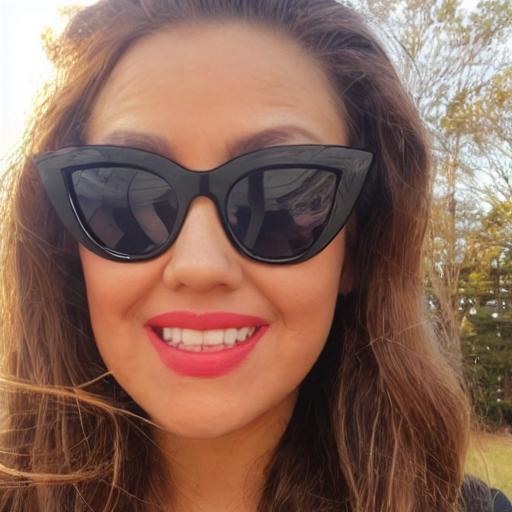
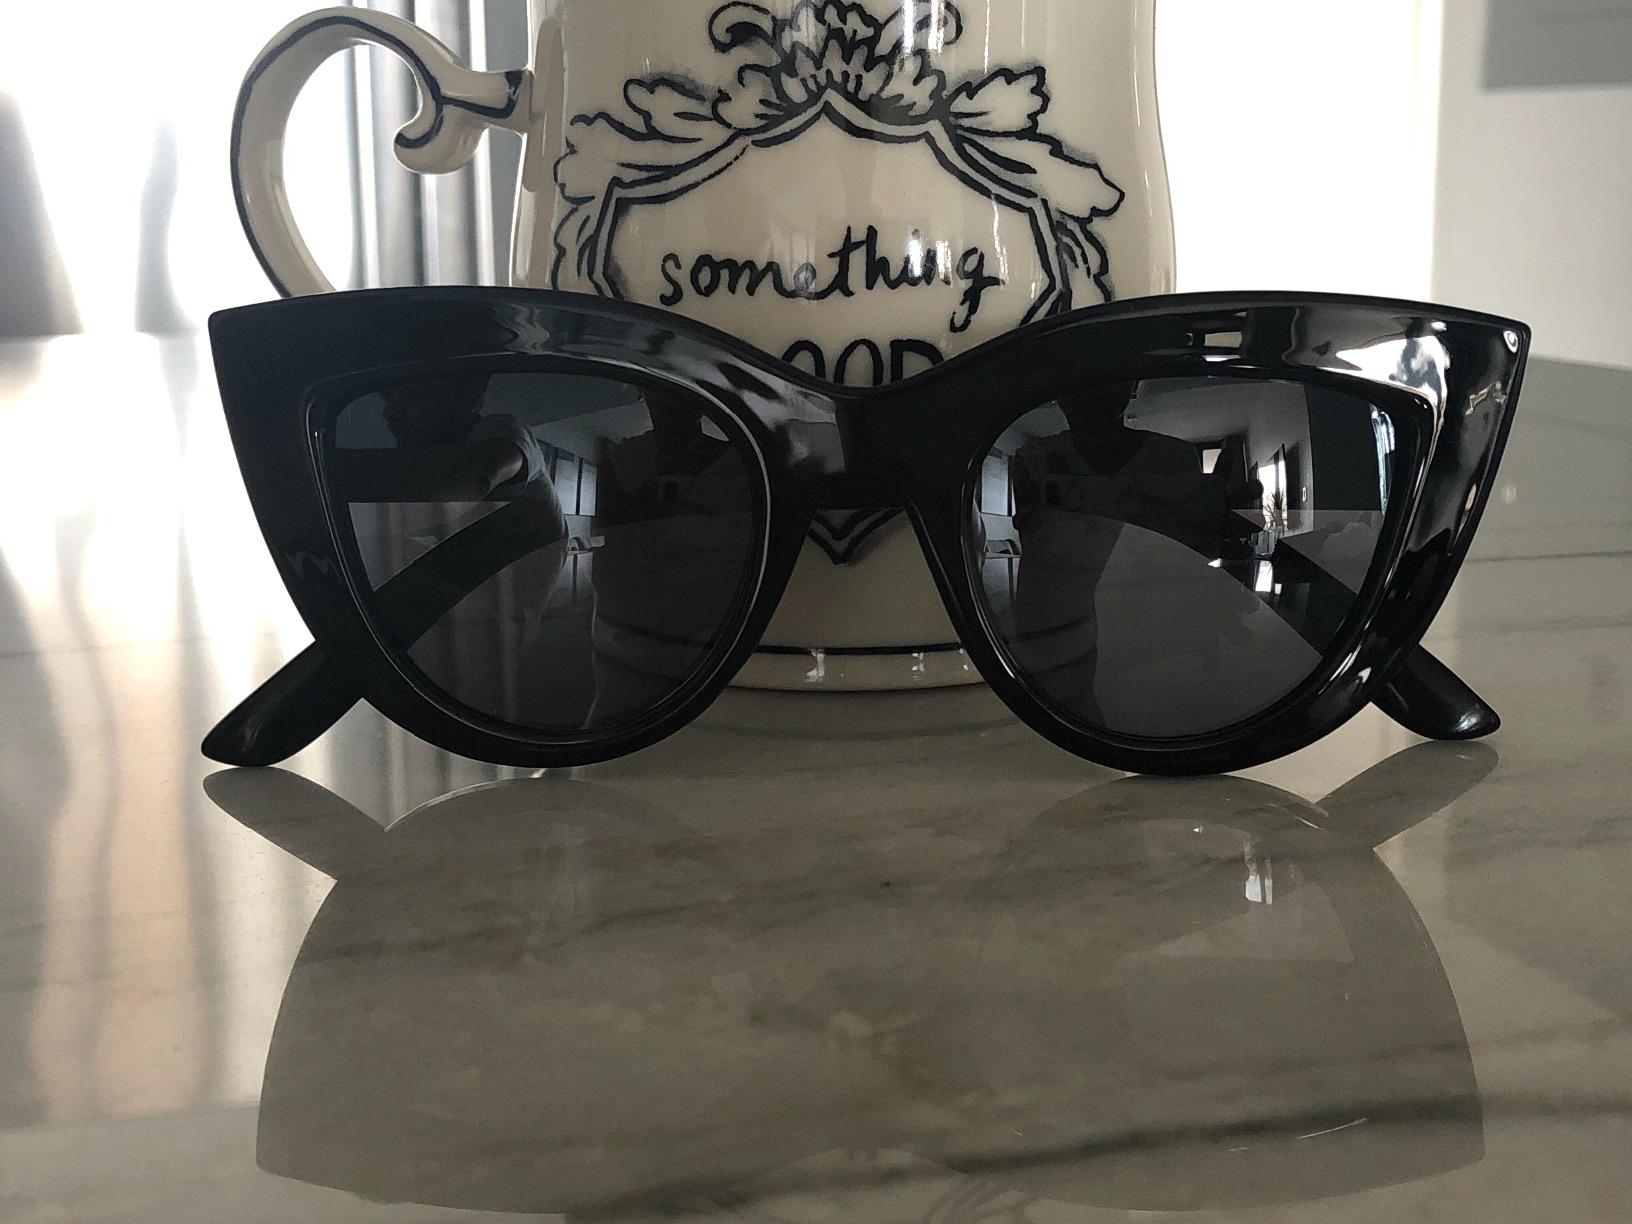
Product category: accessories_sunglasses
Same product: no